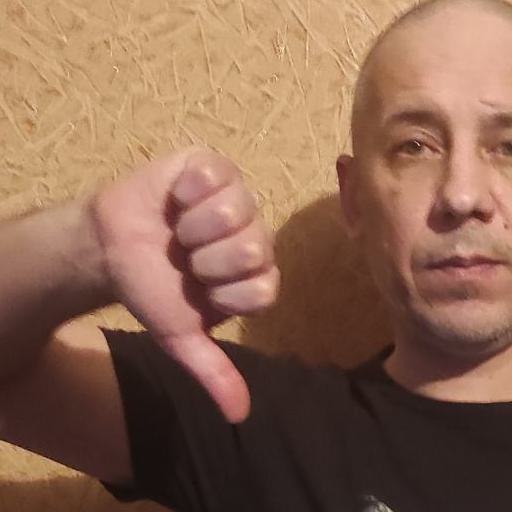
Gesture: dislike